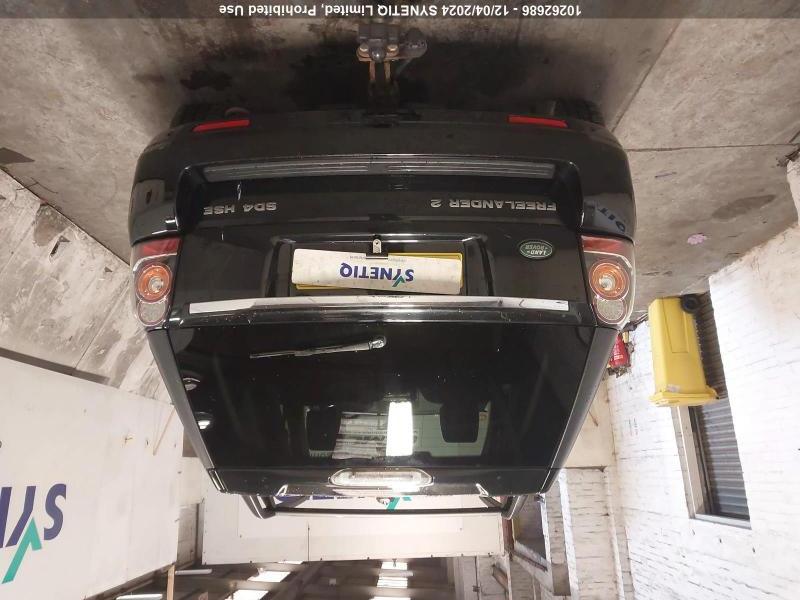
Aucun dommage détecté.
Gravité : aucun